Liaoyuan

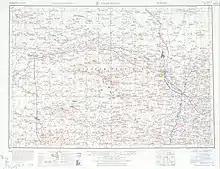
Map including Liaoyuan (labeled as LIAO-YÜAN (CHENGKIATUN)) (AMS, 1956)

Coal mining in Liaoyuan started in late Qing dynasty and continued to be the most important industry for more than 100 years. During the Japanese occupation from 1931 to 1945, Liaoyuan was the second largest coal-mining center of Manchukuo, preceded only by Fushun. This city continued to produce approximately 3 million tons of coal every year till the mid-1990s, when the exhaustion of coal resource brought the economy of this city to a standstill. The city succeeded in transforming its economic structure from a mining oriented one to a light manufacturing oriented one. At present, the city is the largest cotton-sock manufacturing center in China. Furthermore, the aluminum shell of Apple MacBook Pro is also manufactured in this city. Liaoyuan has a GDP of RMB 50 billion in 2011, rising 15.6% year on year.